Commonwealth of Independent States national bandy team

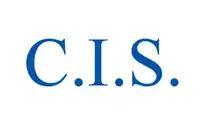
The 1991–1996 provisional flag of the CIS, which was used at events when CIS national sports team played in the early 1990s.

The Commonwealth of Independent States national bandy team was the new name for the Soviet Union national bandy team after the dissolution of the Soviet Union in December 1991.